Petra Petersen

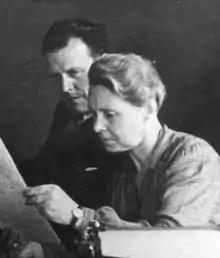
Petra Petersen with Alfred Lunde (1945)

Petra Maria Petersen née Andersen (1901–1989) was a Danish politician who, under the German occupation of Denmark in World War II, was a Danish resistance fighter. She was one of the most active organisers in the communist resistance movement around Odense until the end of the war.